Mohuns Ottery

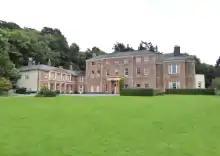
Haccombe House, Devon

John I Carew (d.1324), who married firstly Elinor Mohun, heiress of Mohuns Ottery. He was the eldest son and heir of Nicholas I Carew (died 1311), feudal lord of Carew Castle in Pembrokeshire and lord of the manor of Moulsford in Berkshire. He survived his first wife and remarried to Joan Talbot, daughter of Sir Gilbert Talbot, by whom he had issue. It is believed that the now empty arched recess in Luppit Church may originally have housed his effigy.